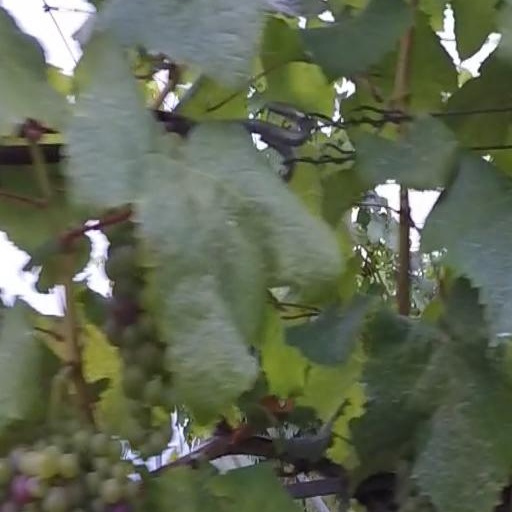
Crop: grape